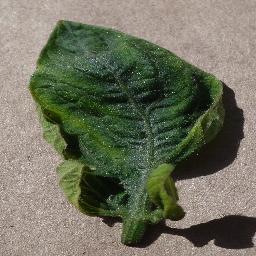
Label: Tomato___Tomato_Yellow_Leaf_Curl_Virus